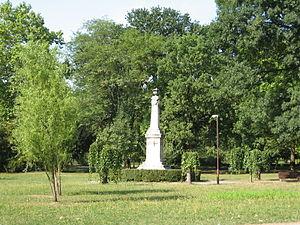
Topčidersko brdo est un quartier et une ancienne municipalité de Belgrade, la capitale de la Serbie. Le quartier est situé dans la municipalité de Savski venac. En 2002, la communauté locale de Topčidersko brdo-Senjak comptait 7 249 habitants.